Gyula Gózon

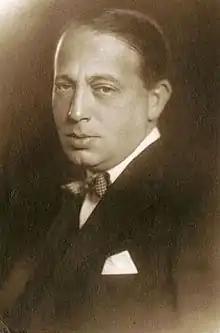
Gózon

Gyula Gózon was born on 19 April 1885, in Érsekújvár, but grew up in Esztergom. With the mentoring of his brother, he could fulfill his dream of learning to be a singer actor at the actor school of Szidi Rákosi in Budapest. After graduating, he joins a group touring the southern part of the country, often working under harsh conditions, changing location and repertory often. During this period he has the chance to polish his prosaic capabilities, one that was omitted in Rákosi's school. After playing in Târgu Mureş and Miercurea Ciuc, he gains the attention of Miklós Erdélyi, the director of Oradea's theater, who offers him contract in 1904. He plays here for six years, and befriends Gyula Kabos, forming a lifelong comradeship, and comedic duo. In 1912 Endre Nagy offers him to join his newly forming Cabaret (Apolló theatre) in Budapest, followed by years working in the Népopera and Király Theatre. Gózon accepted his first movie role in 1914 (the silent film "A becsapott újságíró"), appearing nearly a hundred during his lifetime. In 1917 he marries Lili Berky, with whom he starts the Muskátli Cabaret, often appearing on stage together. After the venture failed in 1920, he joins the Belvárosi Theatre in 1927, followed by the Új Theatre two years later.